Answer in natural language. How many CounterTops are visible in the scene? Choose between the following options: 1, 3, 2, 0 or 4
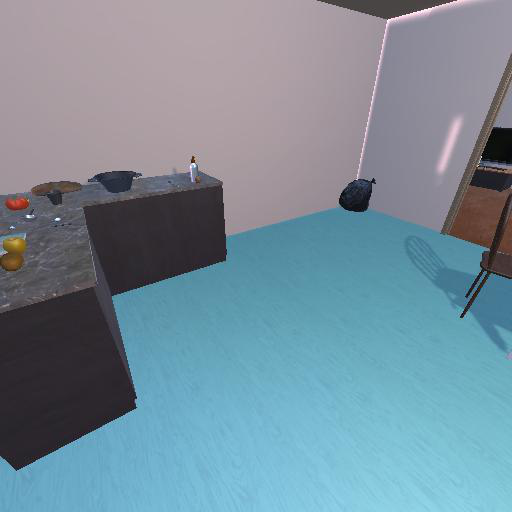
<answer>1</answer>